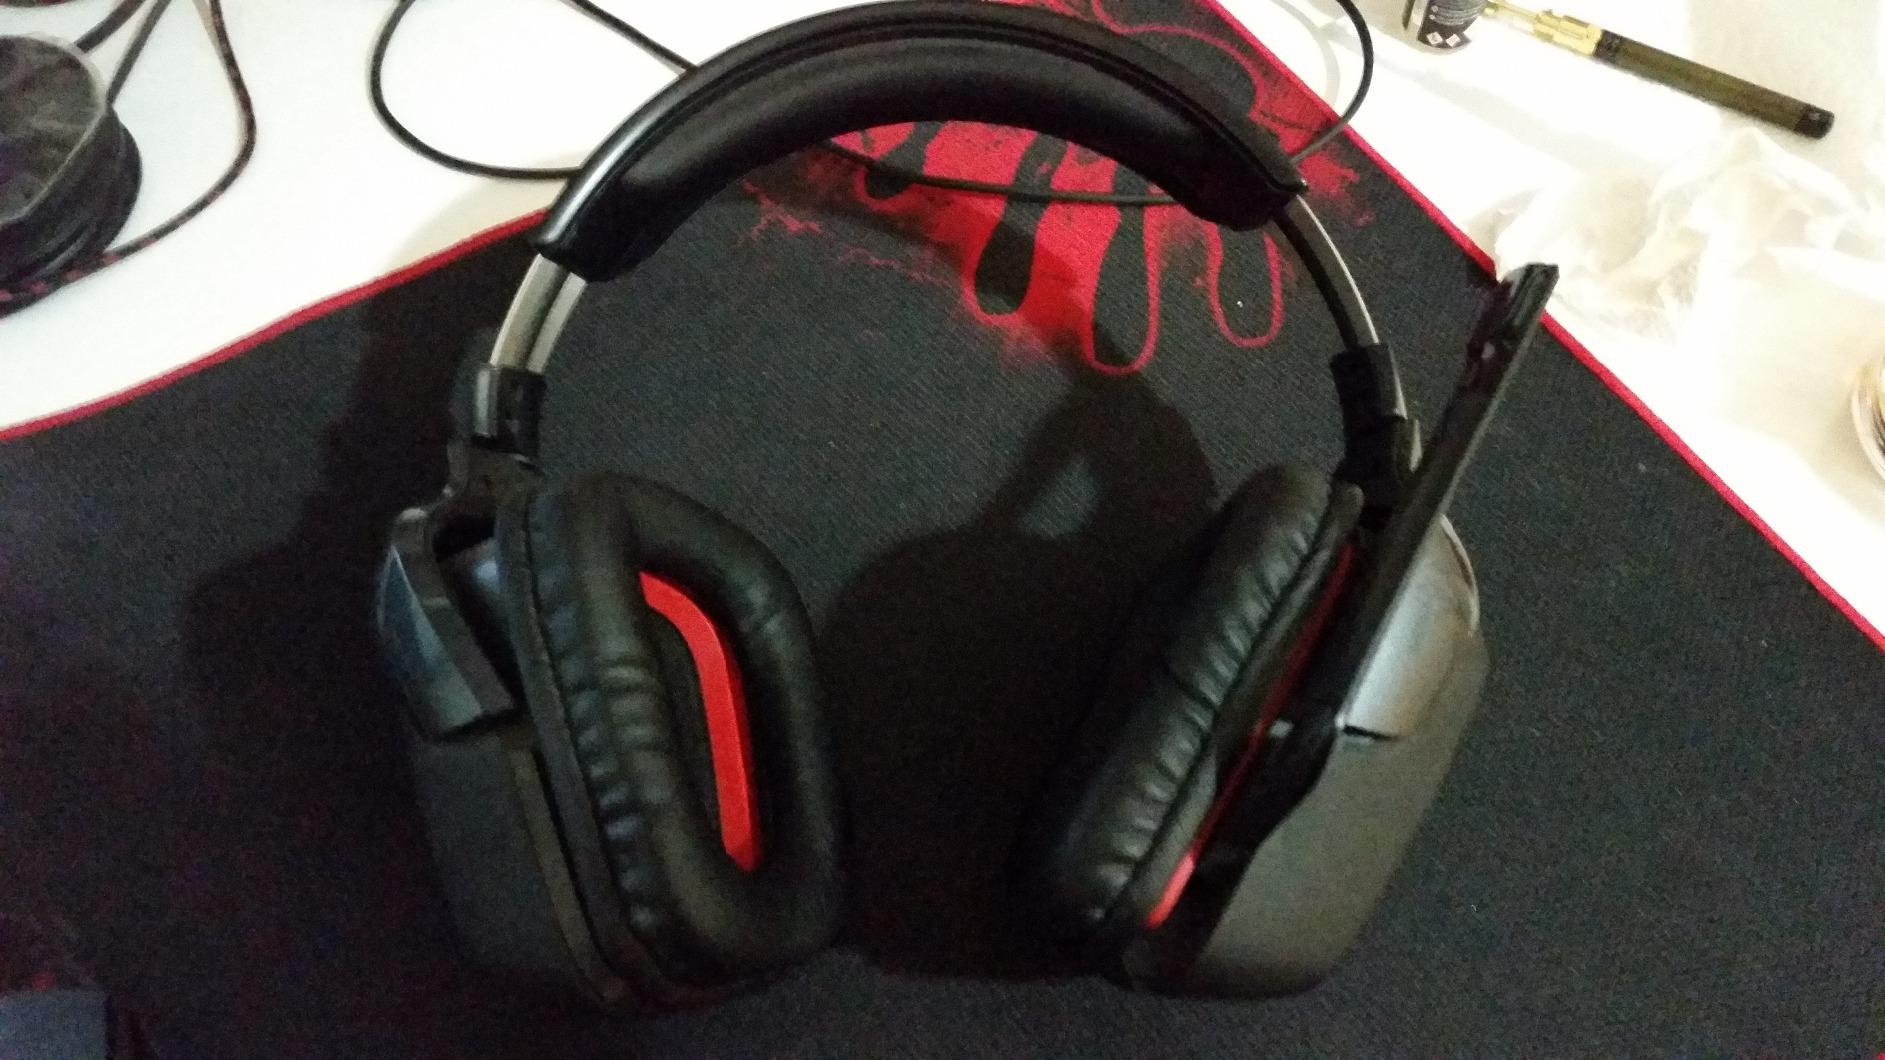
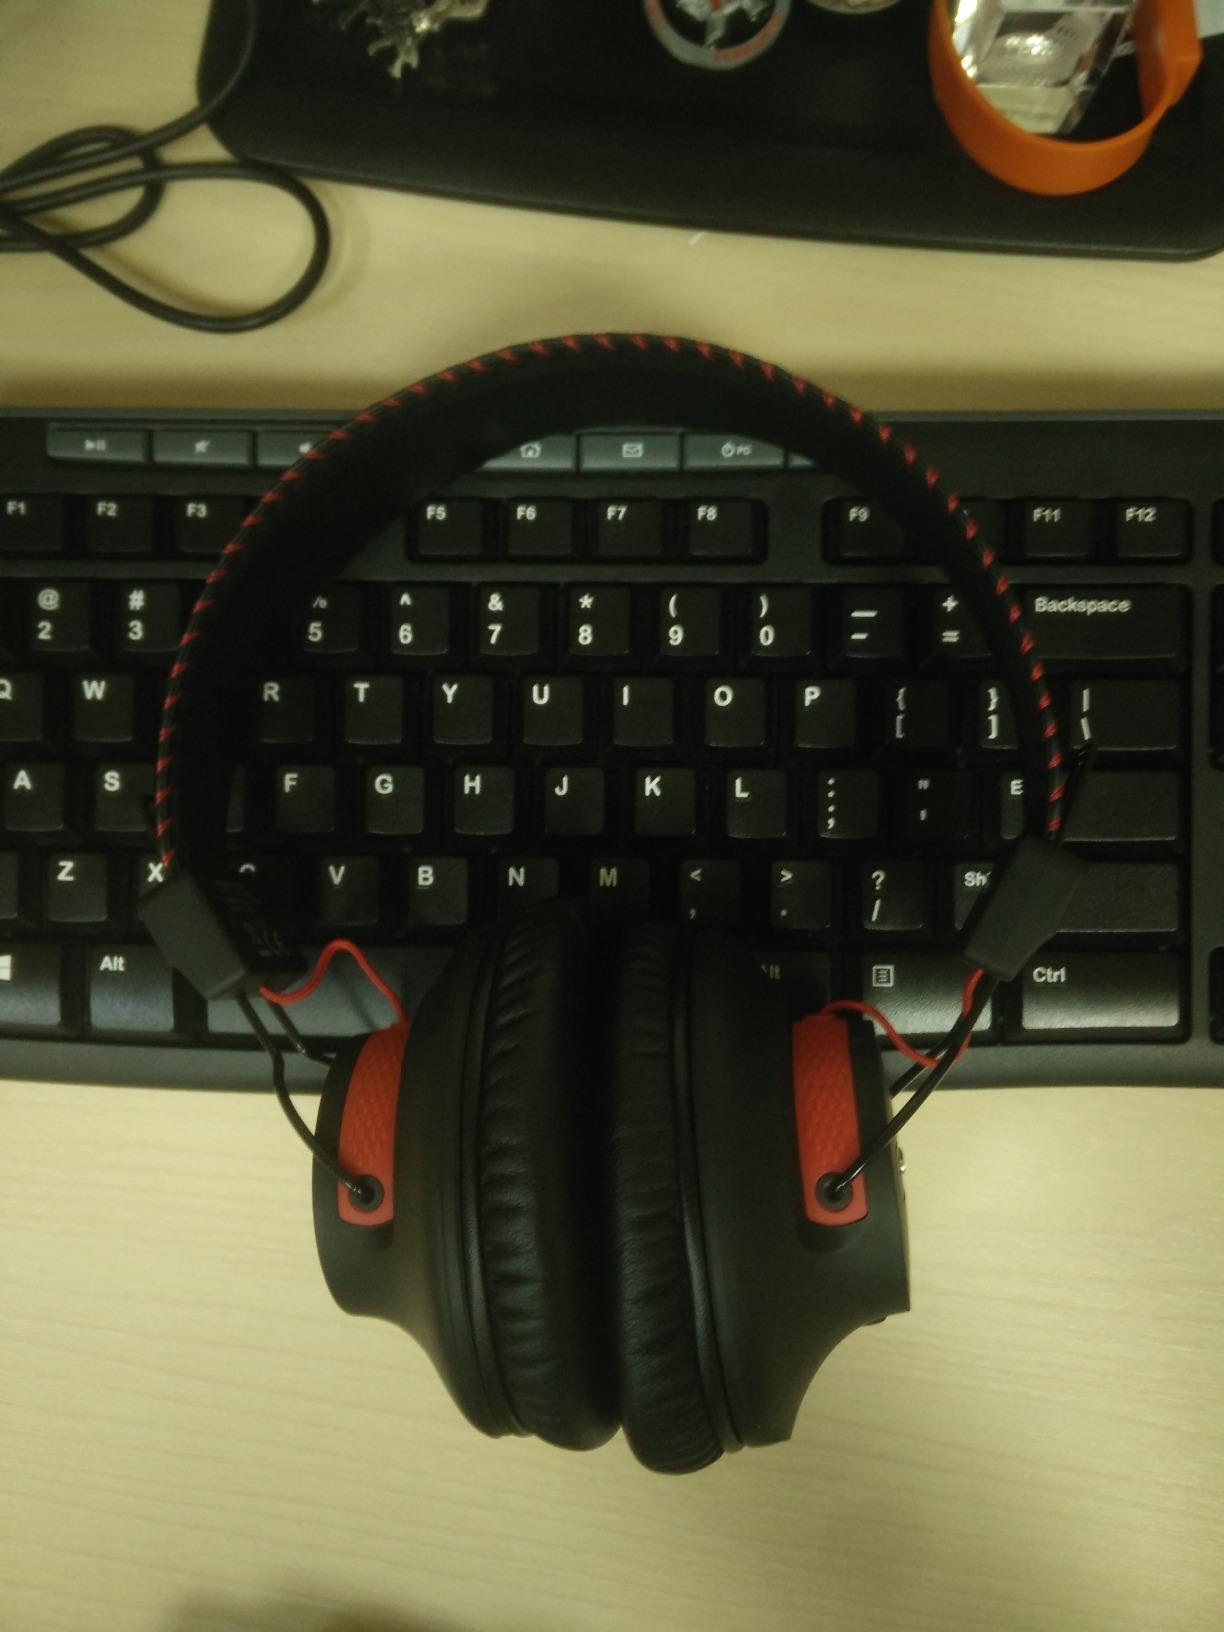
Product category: headphones
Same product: no